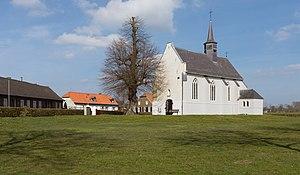
Aijen est un village situé dans la commune néerlandaise de Bergen, dans la province du Limbourg. Le 1ᵉʳ janvier 2007, le village d'Aijen comptait 370 habitants.